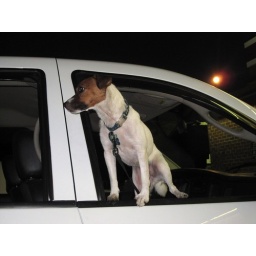
I stop at a store and this dog in the car next to me, she was very friendly.